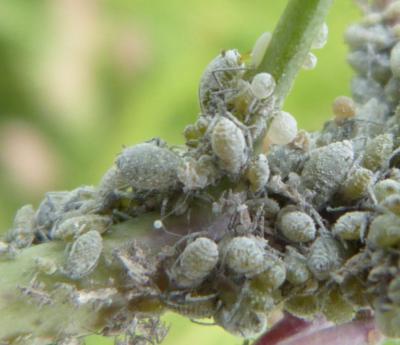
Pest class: cabbage_aphid